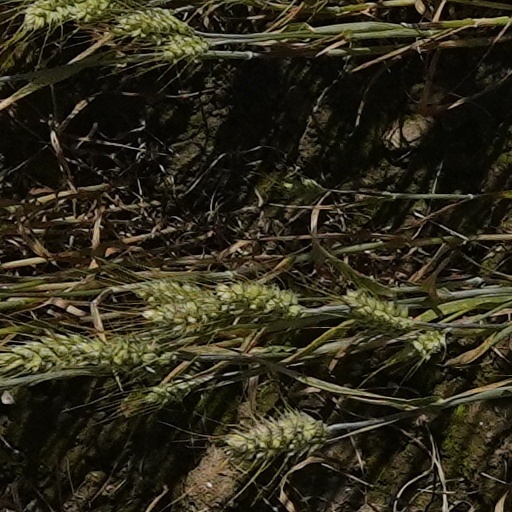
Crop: wheat